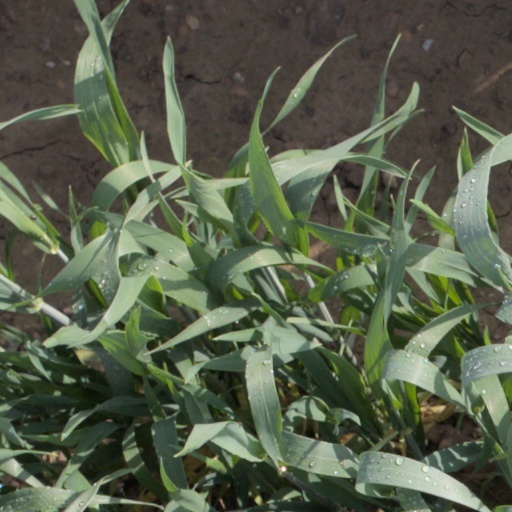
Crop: wheat